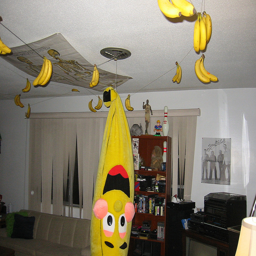
Many bananas are suspended on the ceiling above a huge stuffed banana.
a big toy banana and real bananas hanging from the roof
many bananas hanging from a ceiling in a living room
Bunches of bananas hanging from a living room ceiling.
Bananas hanging from the ceiling from strings with a large stuffed banana hanging from the center.